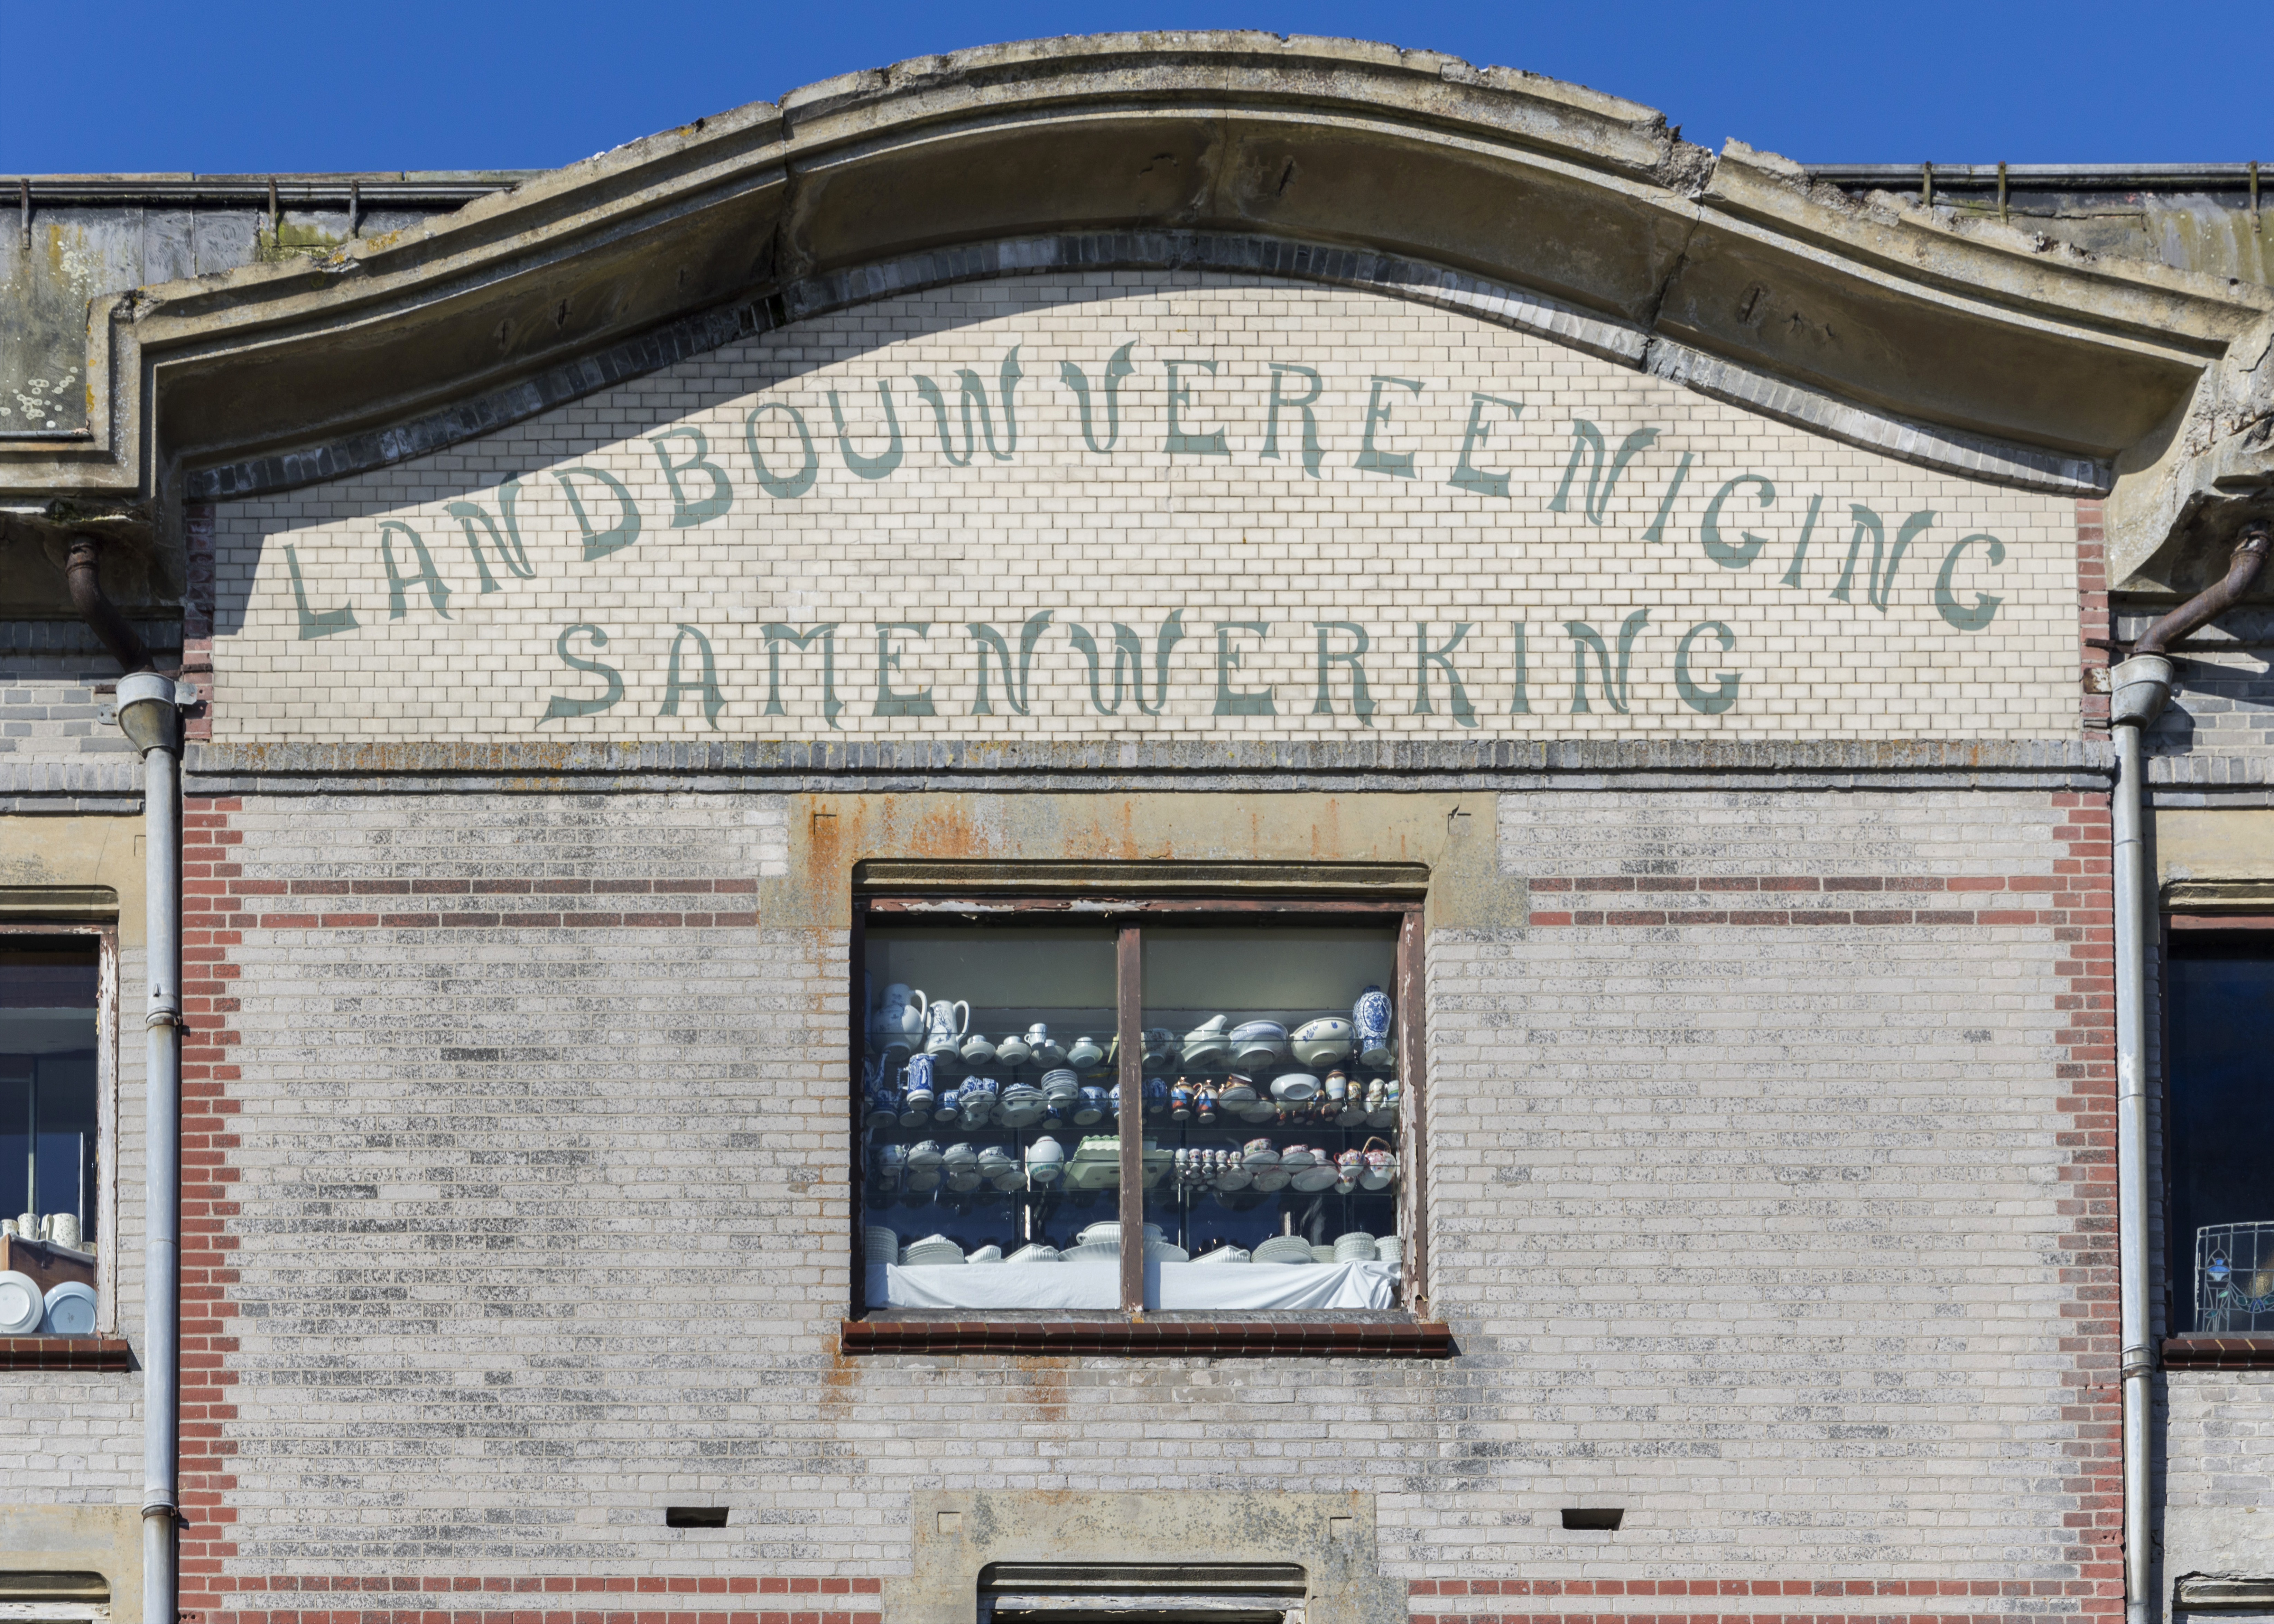
outdoor, architecture, van, building, photo, facade, nikon, holland, nederland, netherlands, de, dutch, outdoorphotography, picture, photograph, fotos, foto, pd, paulvandevelde, pdvandevelde, padagudaloma, dordrecht, nederlandinfotos, pvdvfotografie, pdvandeveldedordrecht, nederlandsefotografie, dutchphotogaraphy, totallydutch, fotografienederland, hollandsefotografie, fotografieholland, velde, alblasserwaard, giessenburg, giesenburg